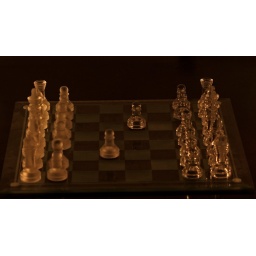
More of the Chess composition. I really like messing around with this glass set and candle light